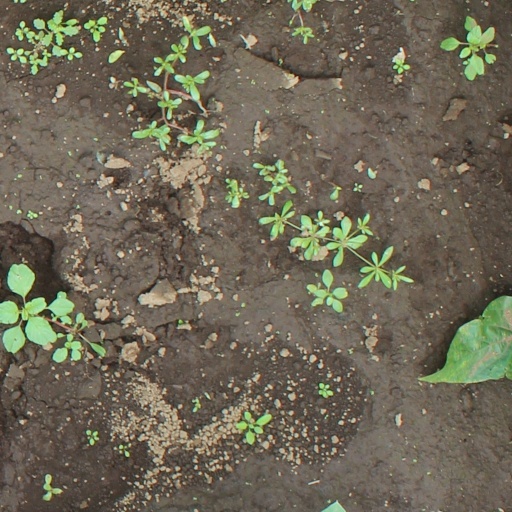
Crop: soybean